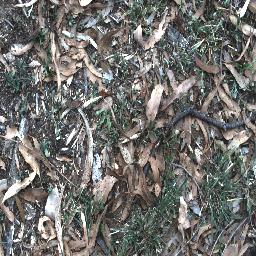
Label: negative